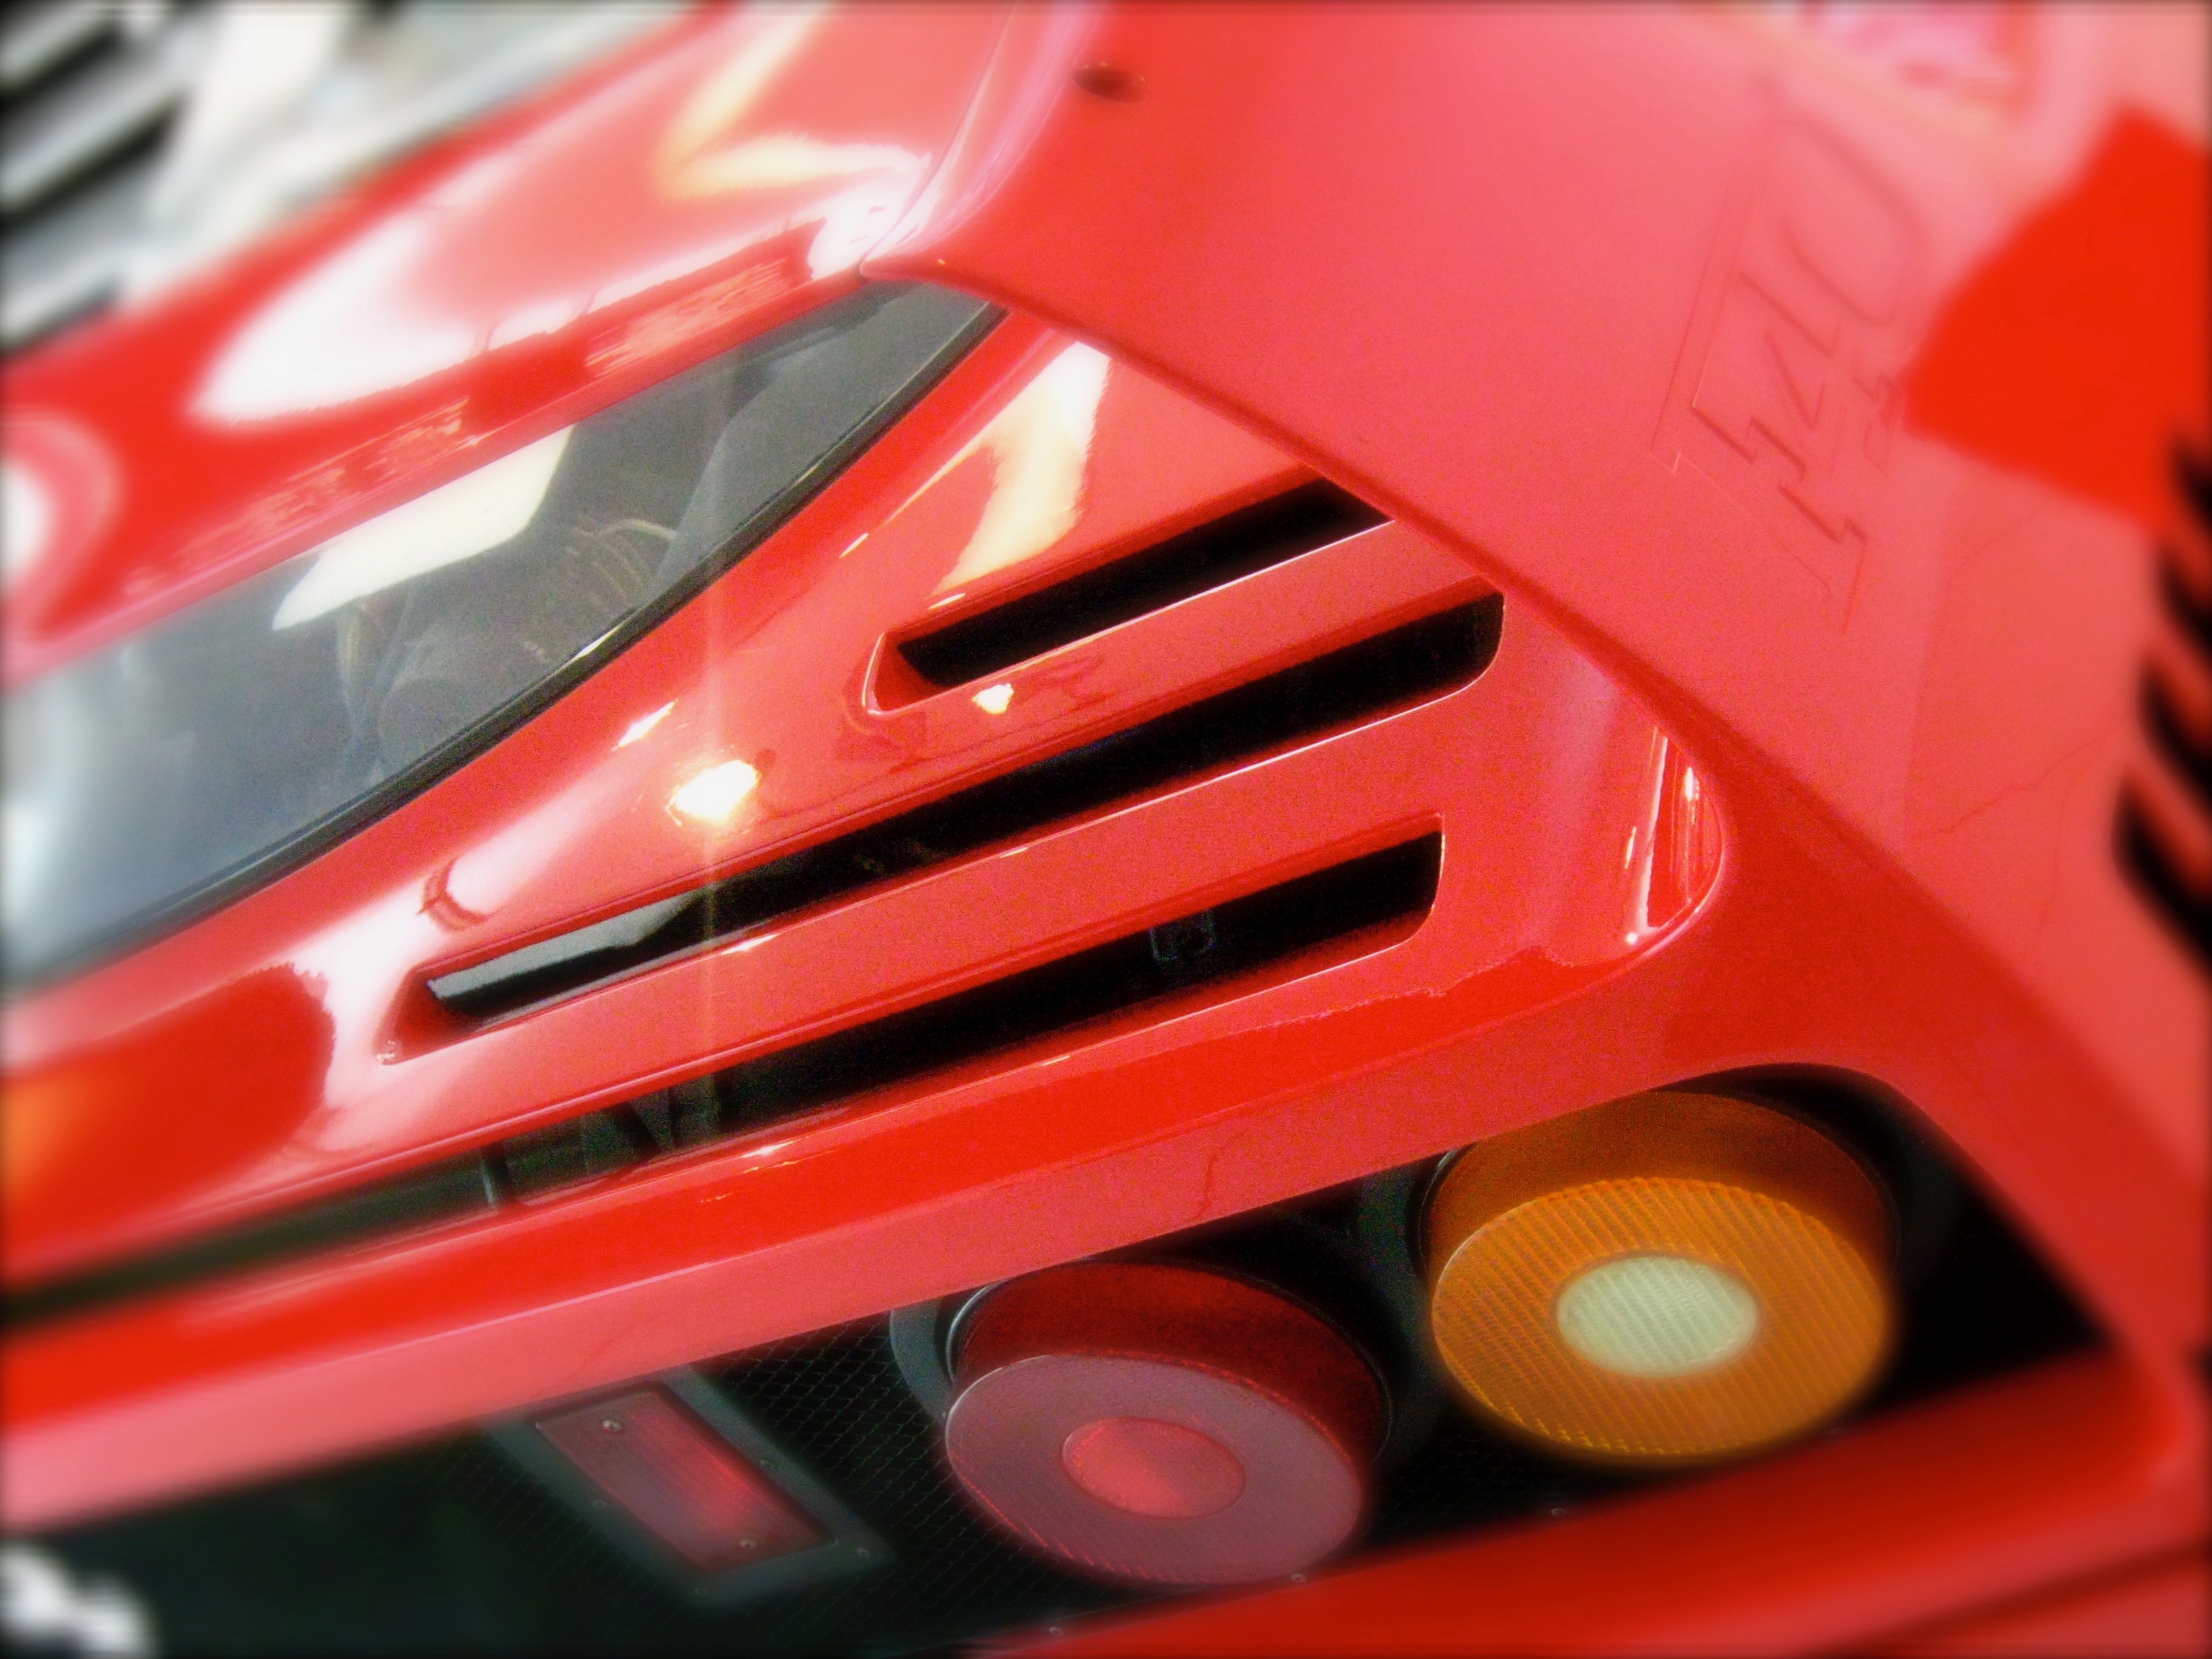
car, wheel, red, vehicle, sports car, bumper, race car, supercar, model car, automobile make, automotive exterior, automotive design